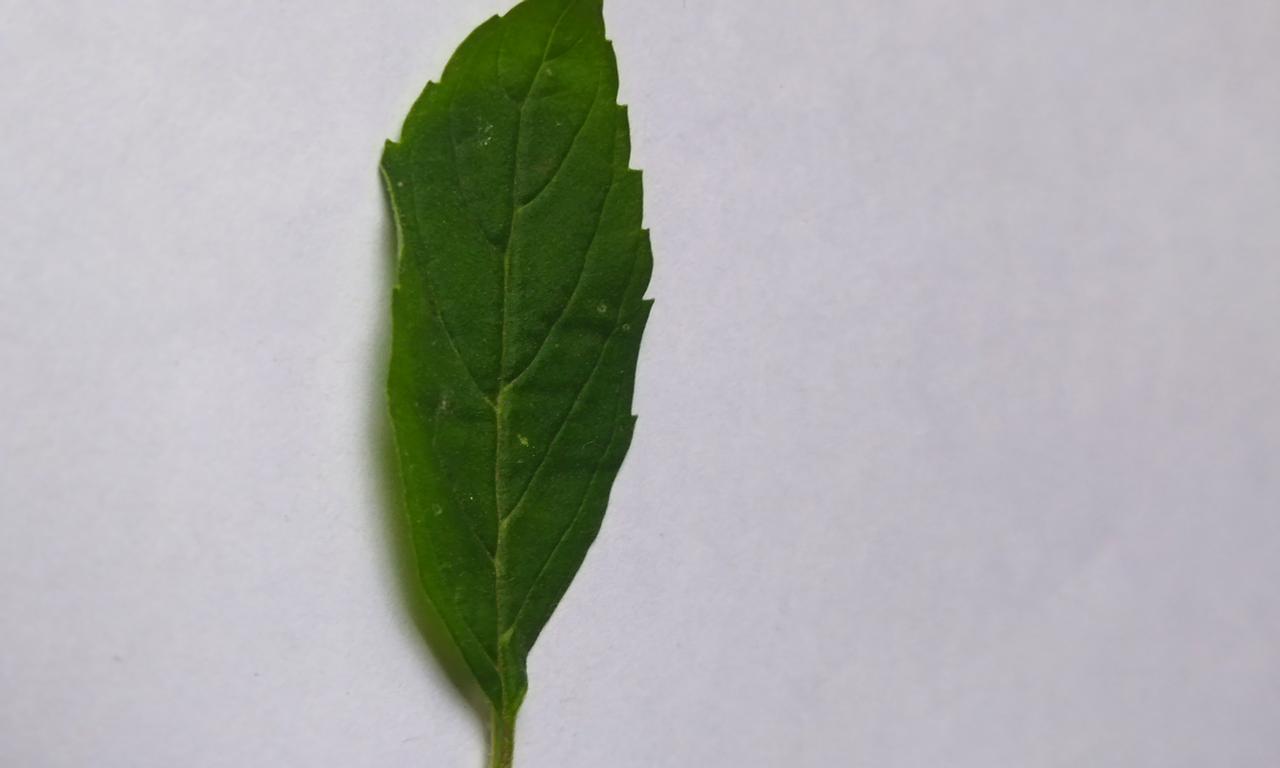
Label: Fresh